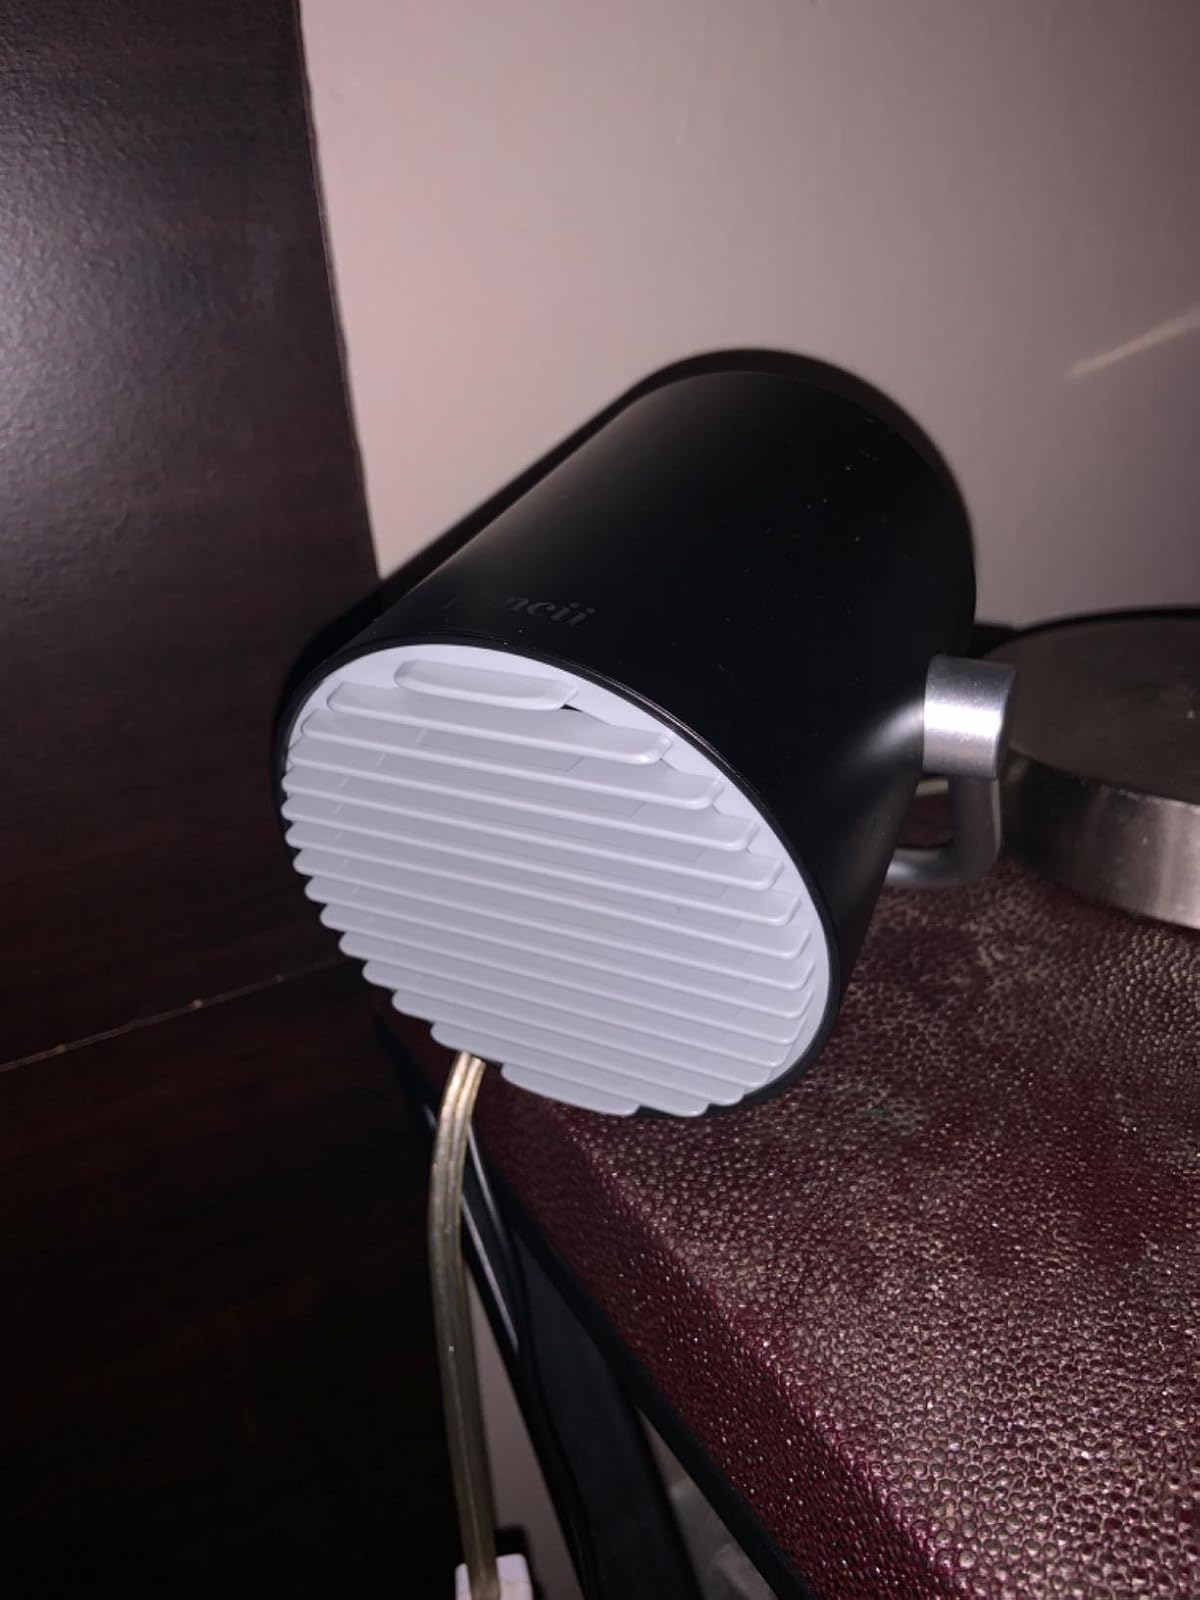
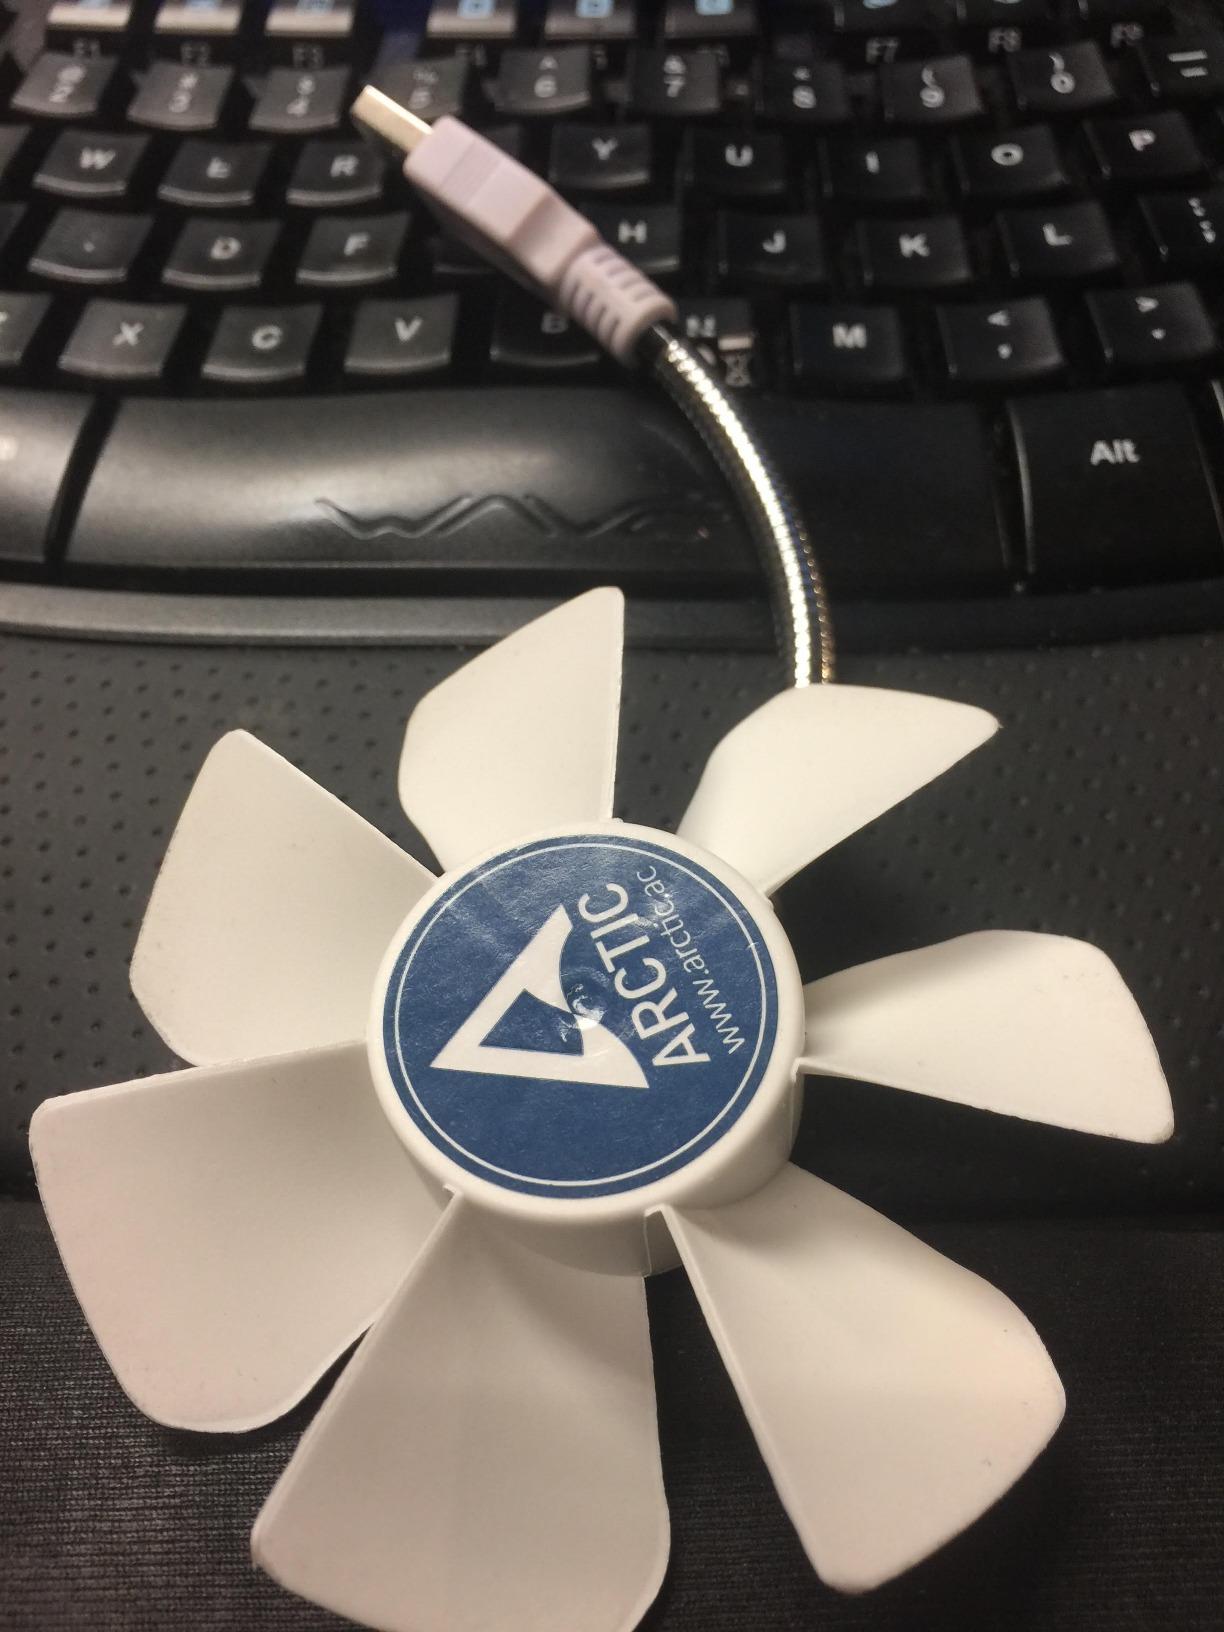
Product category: fan
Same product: no